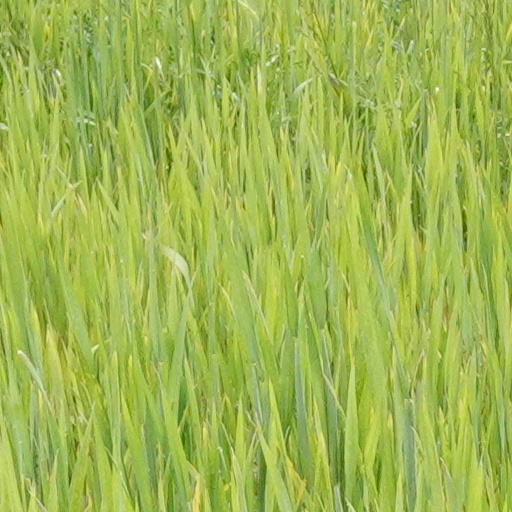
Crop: wheat